Malaysia Airlines

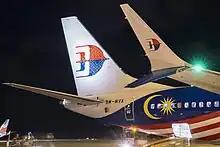
Malaysia Airlines latest logo introduced in 2023 with 2017 livery

Prior to the shootdown of Flight 17, many analysts and the media suggested that Malaysia Airlines would need to rebrand and repair its image and/or require government assistance to return to profitability. On 8 August, trading in the company's stock was temporarily suspended when Khazanah Nasional—the majority shareholder (69.37%) and a Malaysian state-run investment arm—requested that MAS' Board of Directors undertake a selective capital reduction exercise (e.g. buyback or cancel stock of other shareholders); Khazanah announced it will spend (US$431 million; 27 sen per share) to compensate minority shareholders (a 12.5% premium of 7 August closing price). At the time, Khazanah Nasional did not announce much about its plans for the airline except that the airline had "substantial funding requirements" and that a "comprehensive review and restructuring" was needed.